I Vampiri

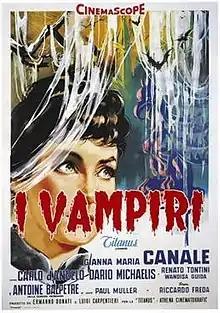
Italian theatrical release poster

I Vampiri ( The Vampires) is a 1957 Italian horror film directed by Riccardo Freda and completed by the film's cinematographer, Mario Bava. It stars Gianna Maria Canale, Carlo D'Angelo, Dario Michaelis, Wandisa Guida, Paul Müller and Antoine Balpêtré. The film is about a series of murders on young women who are found with their blood drained. The newspapers report on a killer known as the Vampire, which prompts young journalist Pierre Lantin to research the crimes. Lantin investigates the mysterious Du Grand family who lives in a castle occupied by Gisele Du Grand who is in love with Lantin. She lives with her aunt, who hides her face in a veil, as well as the scientist Julien Du Grand, who is trying to find the secret to eternal youth.